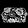
Label: Bag